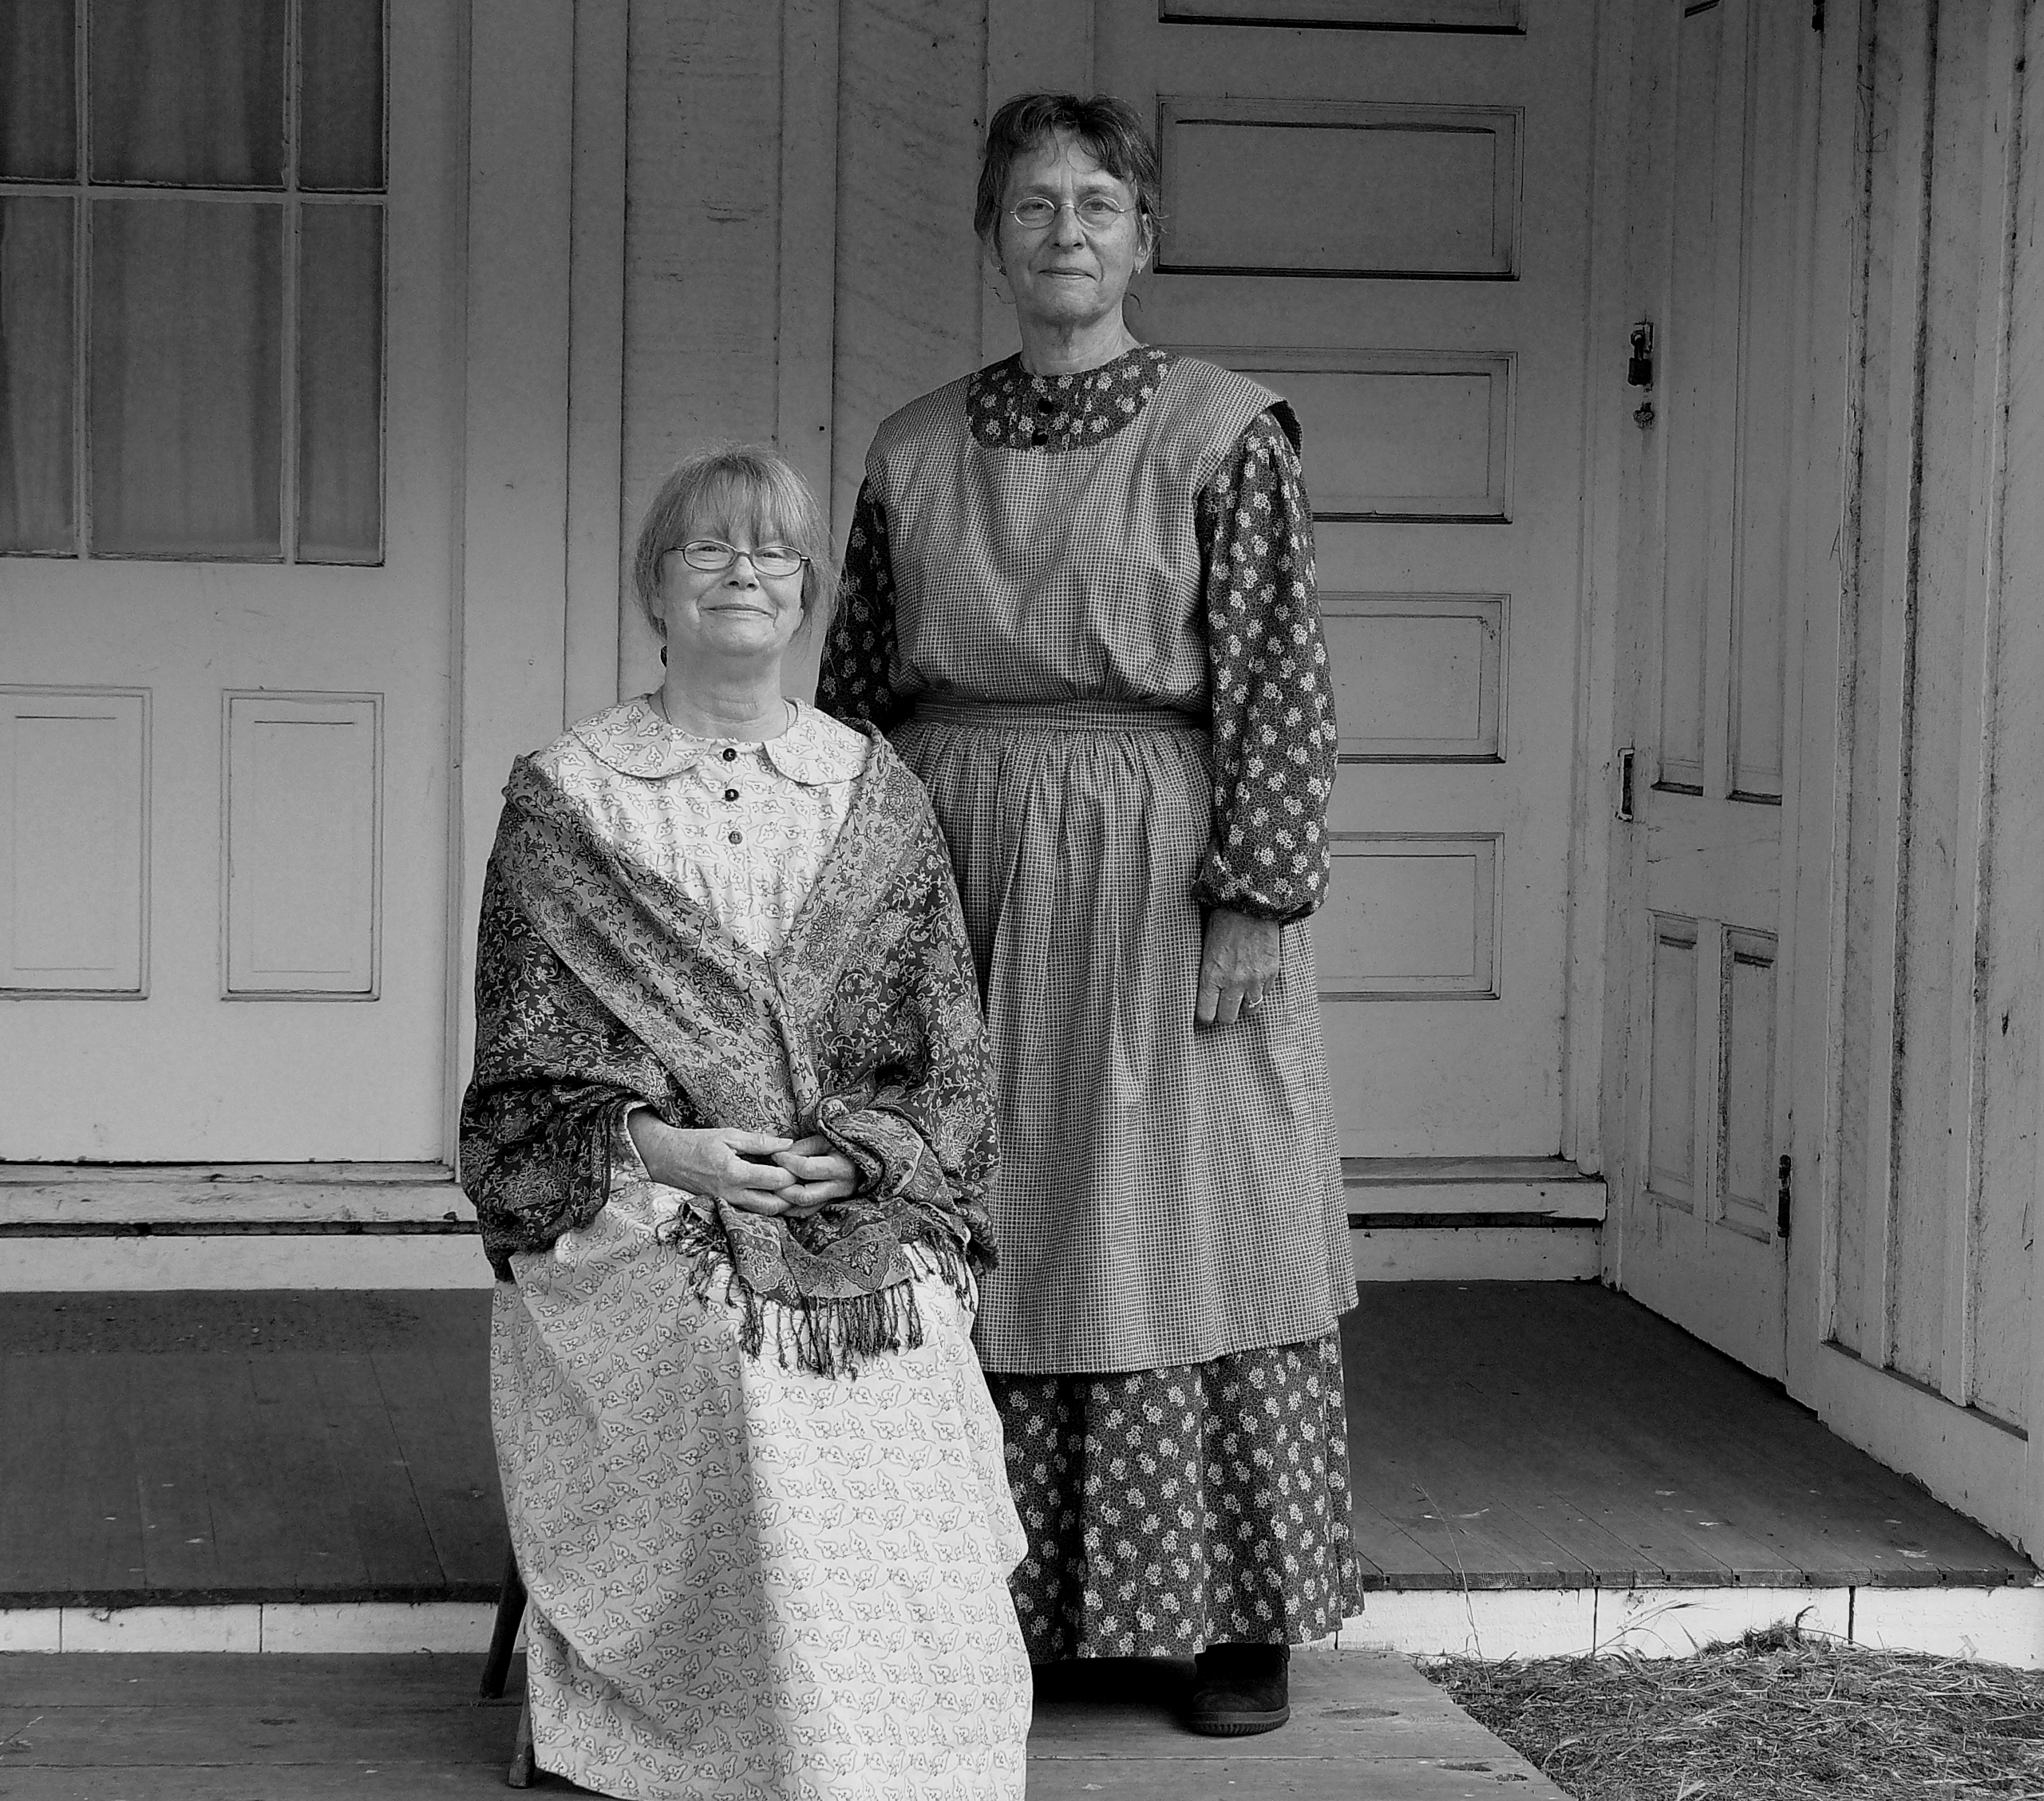
man, person, black and white, people, white, male, standing, sitting, fashion, clothing, black, monochrome, dress, photograph, montanadeorostatepark, livinghistory, monochrome photography, human positions